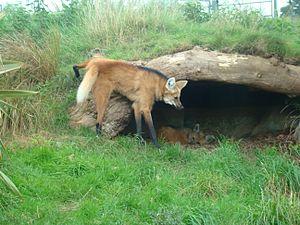
Un loup à crinière au Zoo d'Edimbourg marquant son territoire.